Milo Matanović

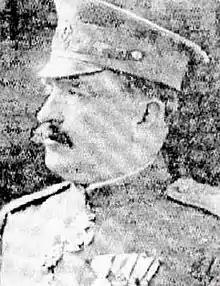
Milo Matanović in 1913

Milo Matanović (1871–1955) was a Serbian brigadier who formed a new government in Montenegro at the behest of King Nicholas I of Montenegro during World War I, but all to no avail. In Serbian historiography, Matanović is a patriotic figure. He also served as Minister of Defence and Minister of Interior of Kingdom of Montenegro from 1915 to 1917 before becoming president in 1917, but ultimately through political pressure was forced to resign.